Royal Irish Academy

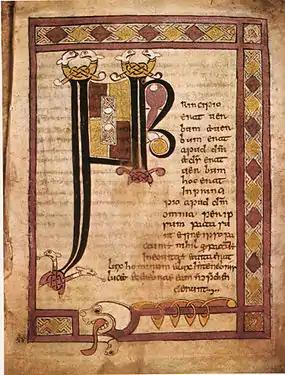
Initial page from the 9th-century Stowe Missal

The academy is one of the longest-established publishers in Ireland, having commenced in 1787. The academy currently publishes six journals: